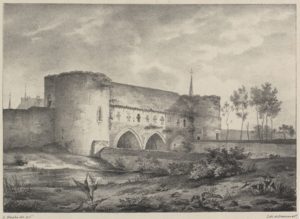
Le pont des Trous de Tournai est un ancien pont de style gothique, érigé au XIIIᵉ siècle, encadré de deux tours et enjambant le fleuve Escaut à Tournai, en Belgique. L'arche centrale a été dynamitée au début de la Seconde Guerre mondiale. Lors de la reconstruction après la guerre, les deux arches intactes ont été démontées puis l’ensemble a été reconstruit selon de nouvelles proportions - en partie avec les matériaux des arches historiques - pour élargir l’arche centrale, et l'ensemble du pont a été rehaussé de 2,40 m pour faciliter la navigation fluviale, tout en préservant ce qui définissait l'ouvrage en tant que porte d'eau médiévale.